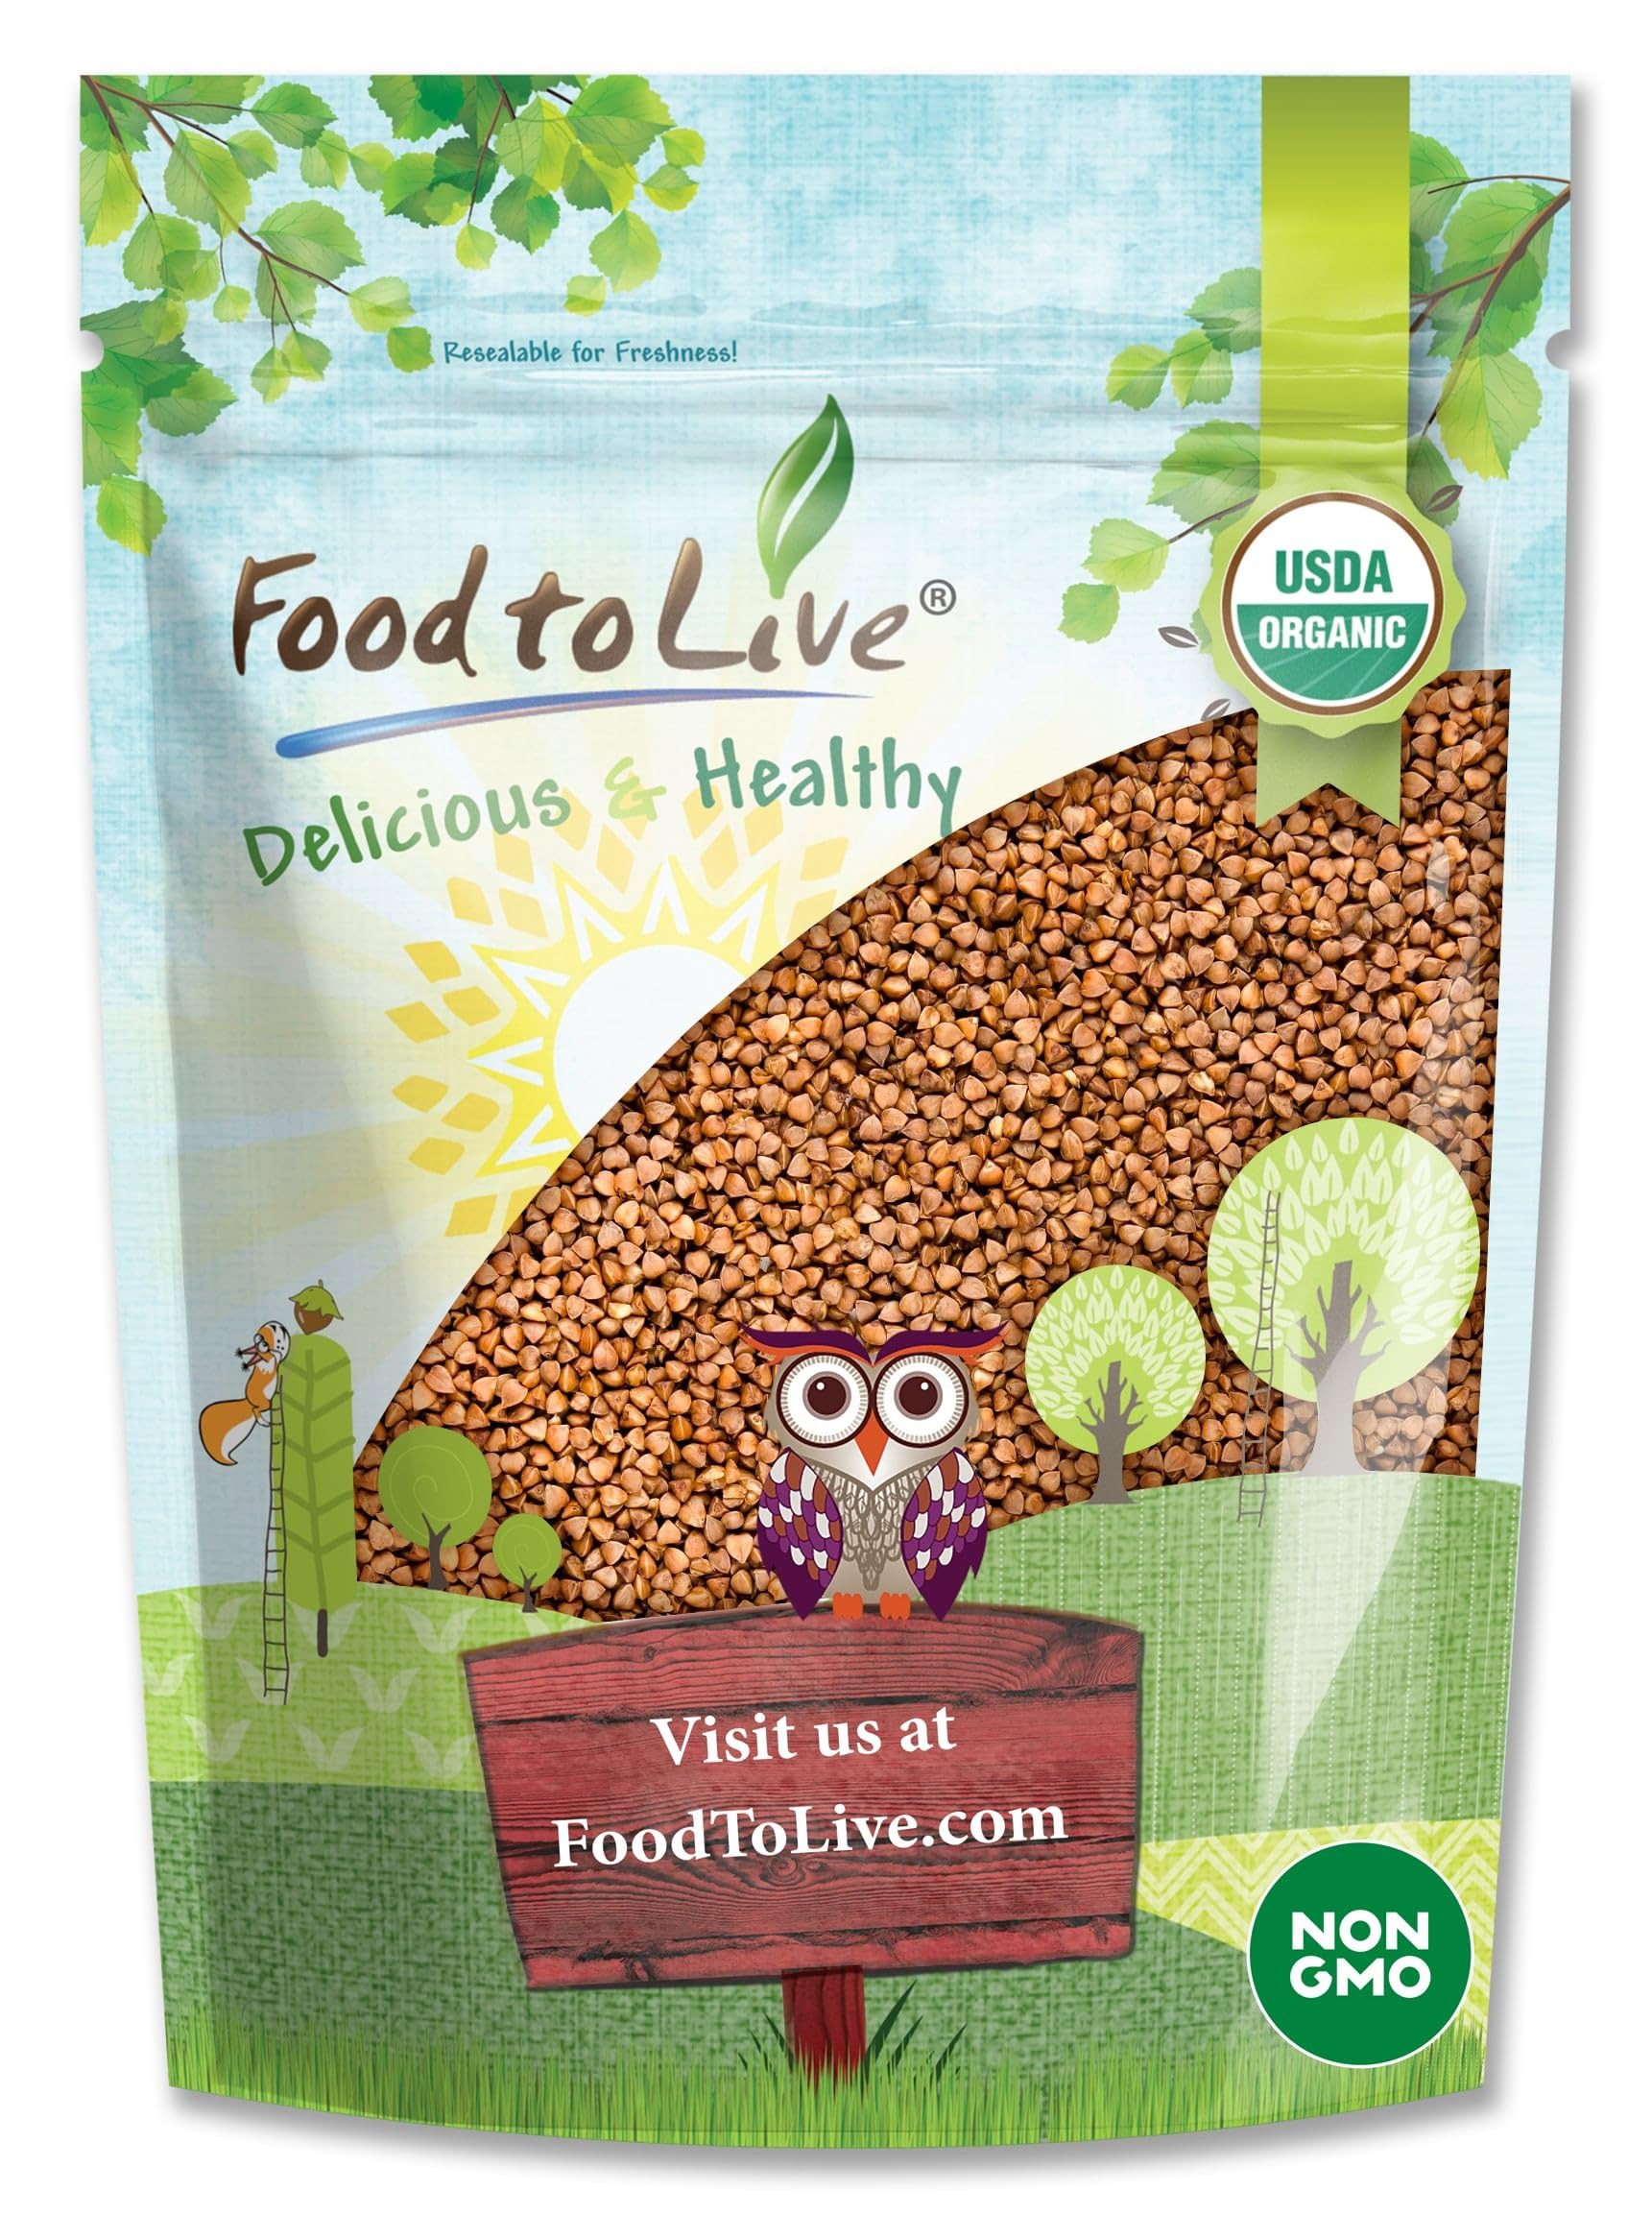
Item Name: Food to Live Gluten Free Organic Roasted Buckwheat Kasha, 1 Pound – Non-GMO Whole Groats. Quick-Cooking. Good Source of Fiber, Protein, and Copper.
Bullet Point 1: ✔️100% ORGANIC & GLUTEN-FREE – Enjoy the natural goodness of Gluten Free Organic Buckwheat Kasha from Food to Live, made from Non-GMO whole buckwheat groats. Gluten-free, Vegan, and Kosher-certified, it’s perfect for those with dietary restrictions.
Bullet Point 2: ✔️NUTRIENT-PACKED SUPERFOOD – A great source of Fiber, Protein, and essential minerals such as Copper, Manganese, Magnesium, and Phosphorus. Rich in Niacin (Vitamin B3).
Bullet Point 3: ✔️QUICK & EASY TO COOK – This toasted buckwheat groat cooks in minutes without the need for soaking. Ideal for busy days when you want a wholesome, filling meal without much effort.
Bullet Point 4: ✔️VERSATILE & DELICIOUS – Perfect for a wide variety of dishes! Use it in grain bowls, salads, as a side dish, or in soups. Try it as a hot breakfast porridge or in traditional Eastern European recipes like grechka.
Bullet Point 5: ✔️LONG SHELF LIFE – Store our Gluten-Free Organic Roasted Buckwheat Kasha in a cool, dry place for up to 2 years. Keep it fresh in an airtight container, and even freeze it for longer storage.
Product Description: Upgrade your meals with Gluten Free Organic Buckwheat Kasha from Food to Live, the ultimate quick-cooking superfood. Made from 100% Organic, Non-GMO buckwheat groats, this kasha is naturally Gluten Free and packed with Fiber, plant-based protein, and key minerals such as Copper, Manganese, Magnesium, and Phosphorus. With no need for soaking, it cooks up in minutes, making it a time-saving staple in your kitchen. Whether you're looking for a hearty breakfast porridge, a nutrient-dense side dish, or a satisfying addition to soups and salads, roasted buckwheat kasha offers unmatched versatility. Its nutty flavor and chewy texture pair well with a wide range of ingredients, from roasted vegetables to fresh fruits, and everything in between. Try it in grain bowls or traditional recipes like "grechka" for an authentic taste experience. Gluten Free Organic Buckwheat Kasha from Food to Live is certified Kosher and Vegan, ensuring it meets the needs of various dietary preferences. Plus, with a shelf life of up to 2 years, it’s perfect for buying in bulk and storing for future use. Just keep it in an airtight container in a cool, dry place to maintain its freshness.
Value: 16.0
Unit: Ounce

Price: 12.12